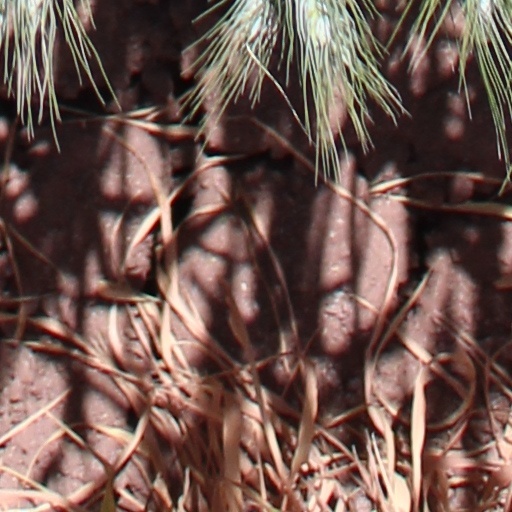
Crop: wheat